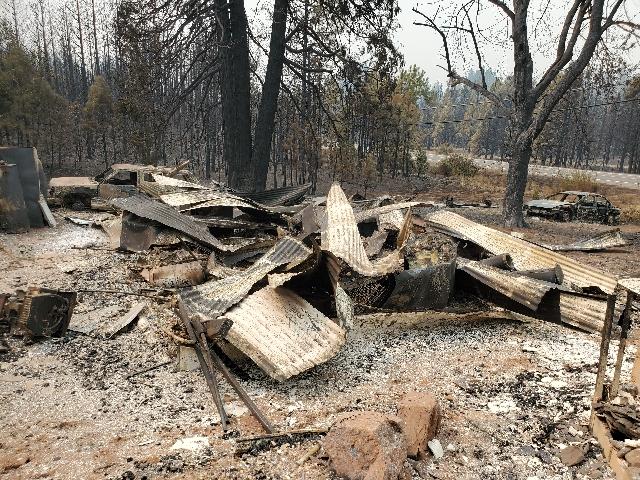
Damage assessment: destroyed